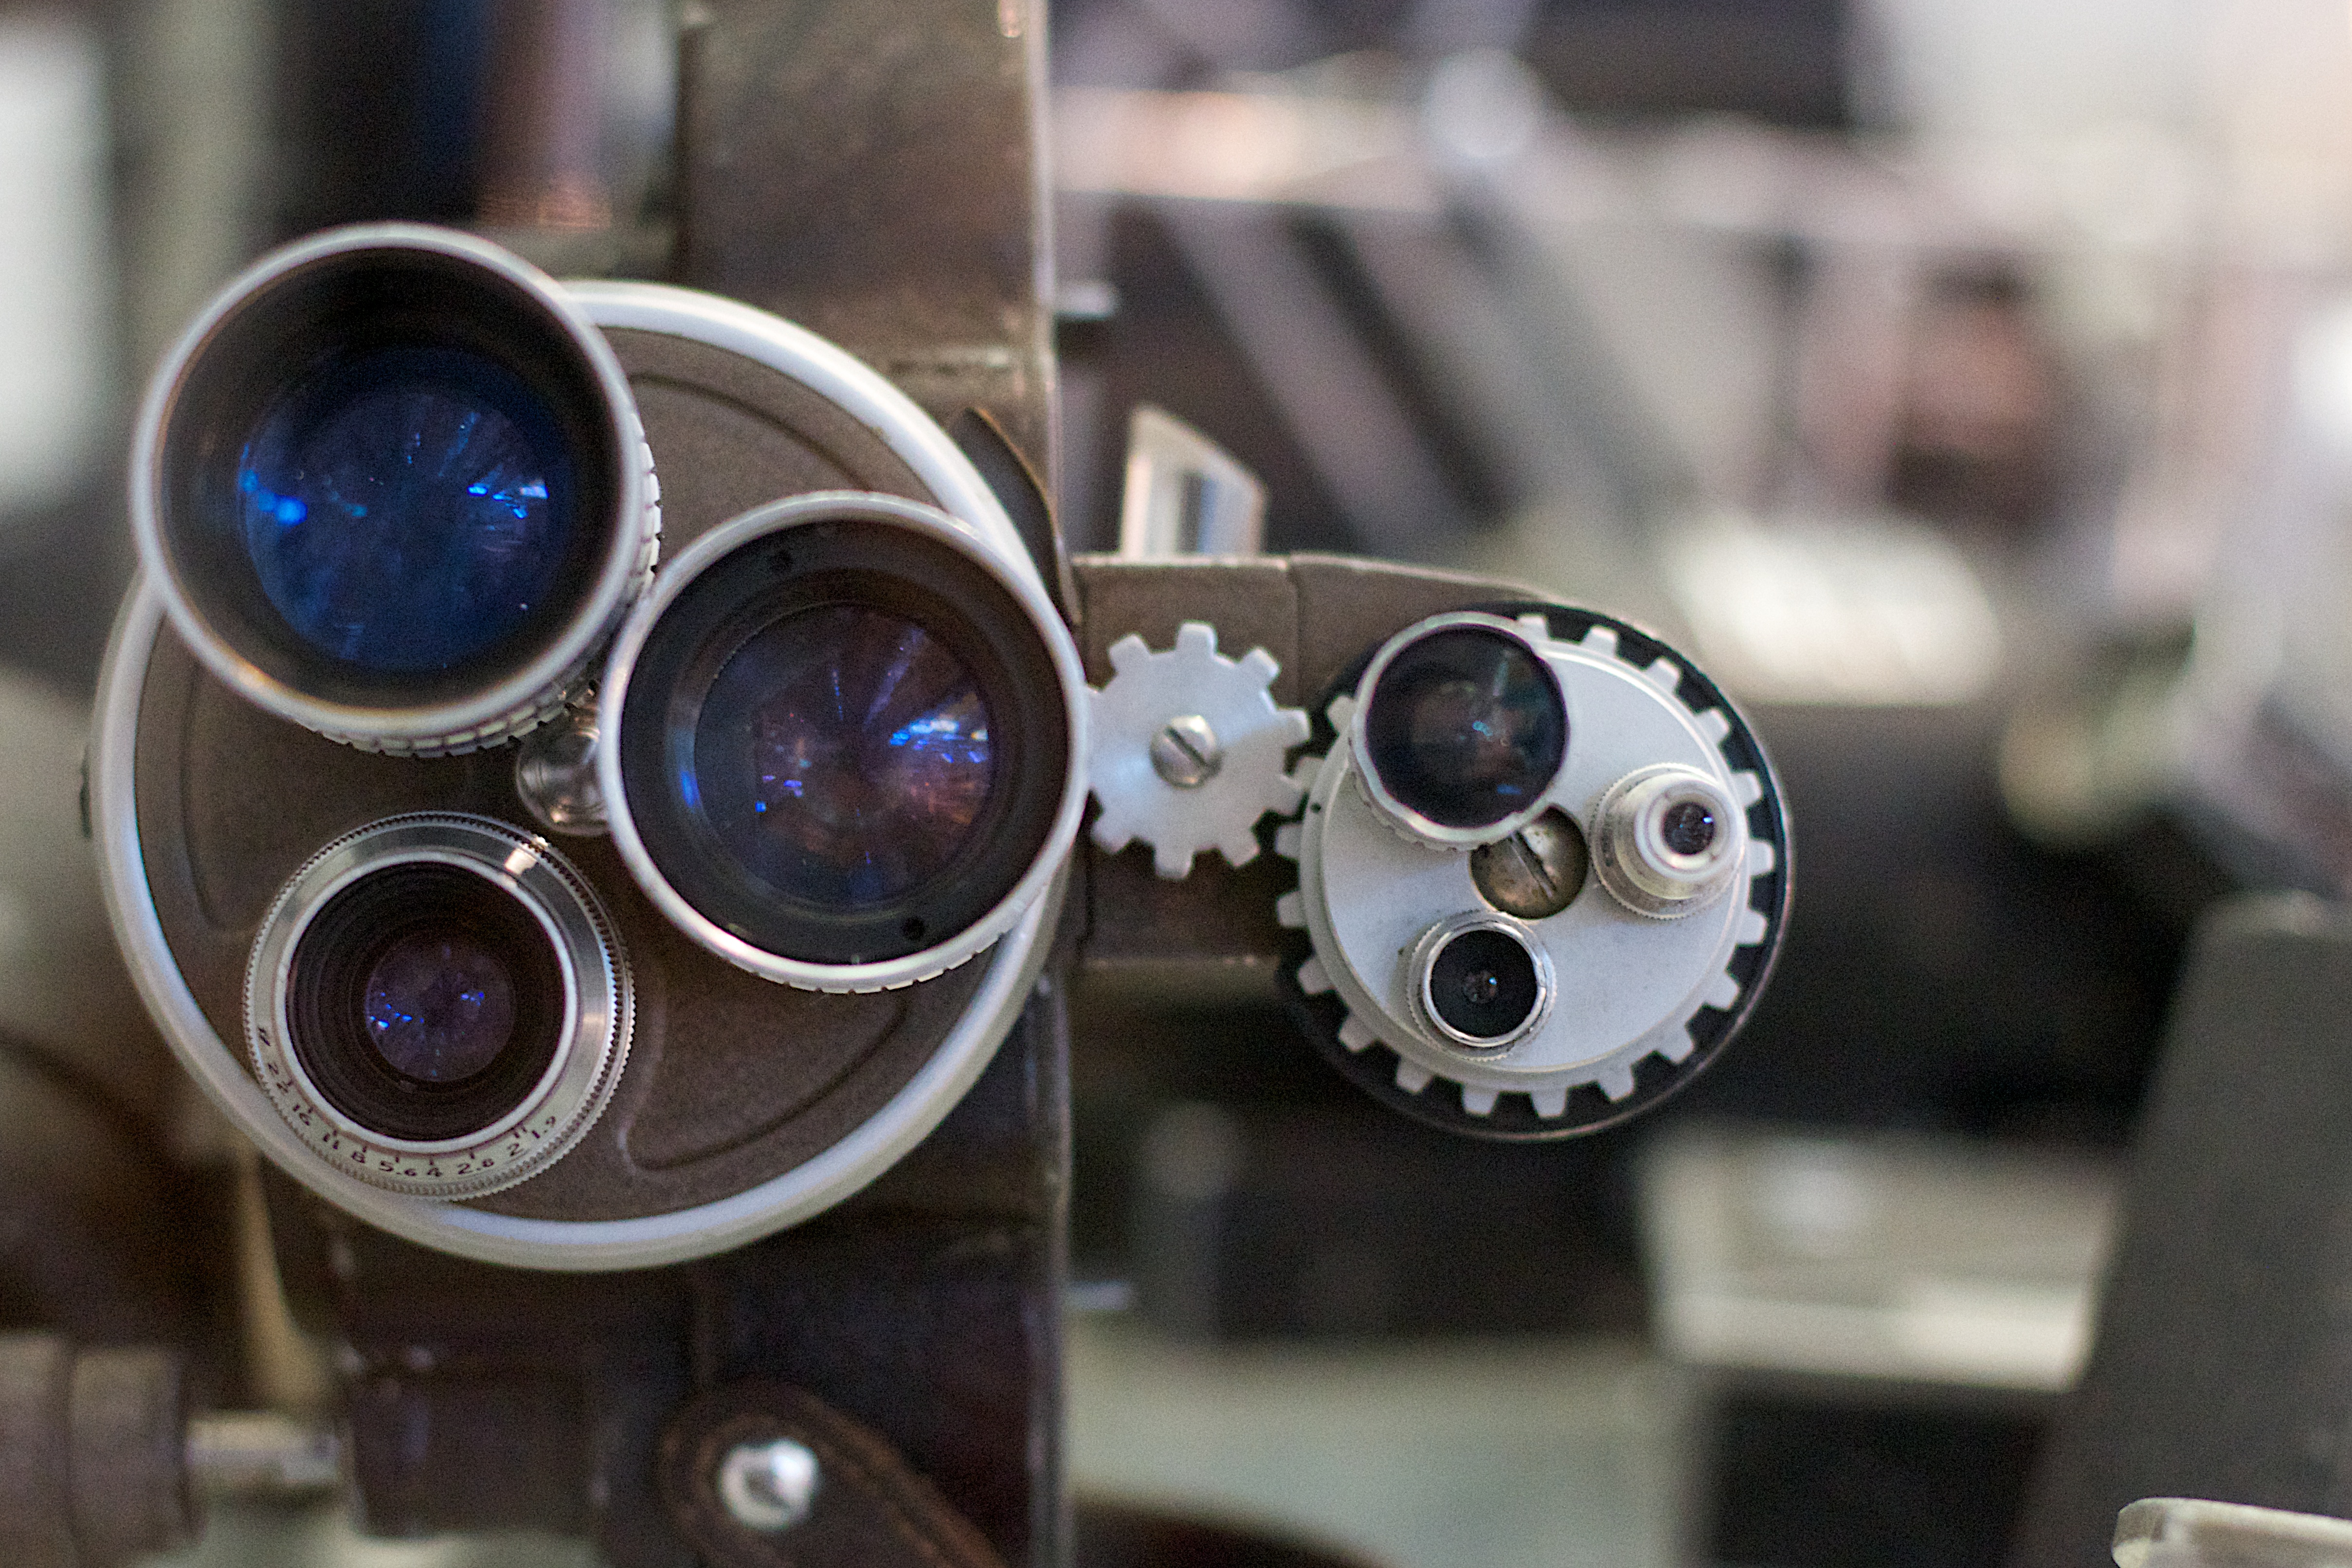
camera, wheel, vehicle, reflex camera, camersa, single lens reflex camera